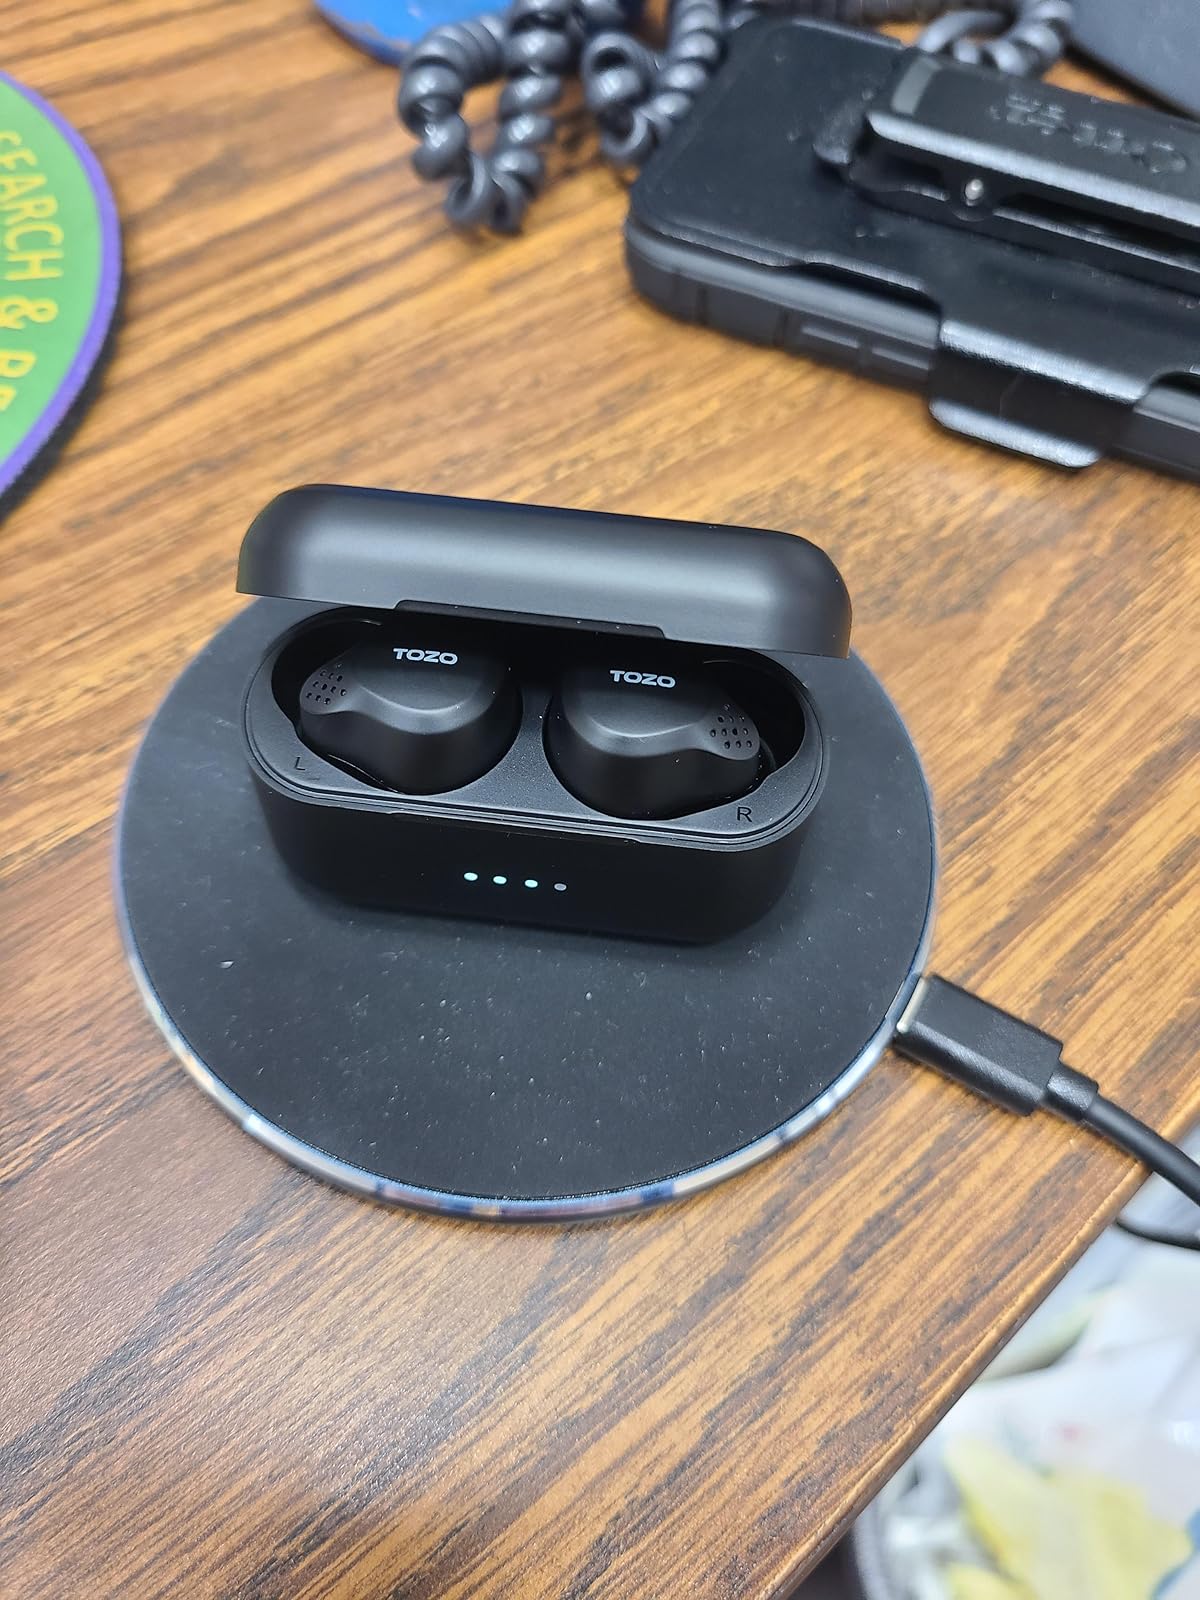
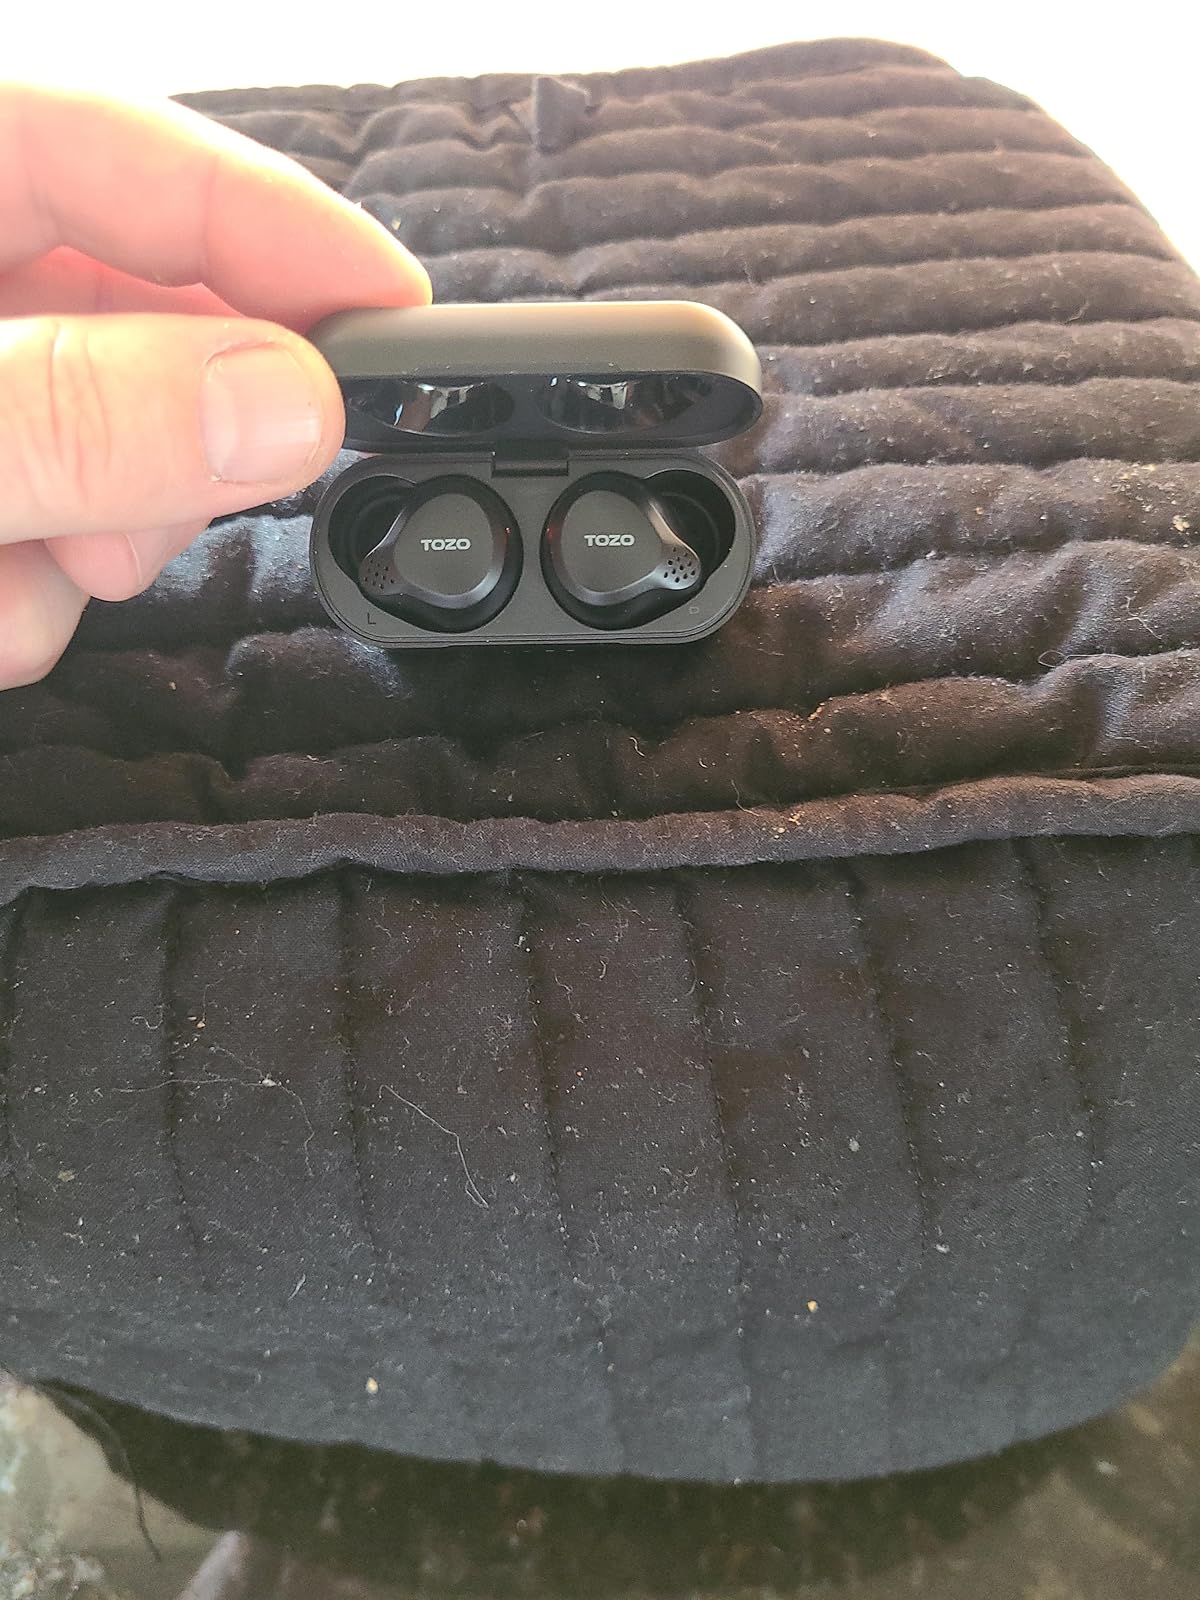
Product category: earbuds
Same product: yes